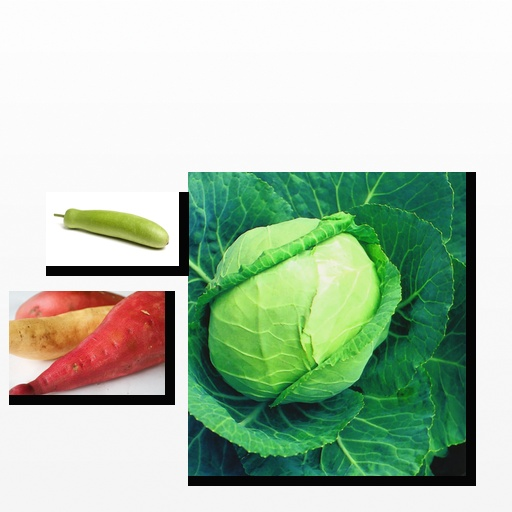
Food items: bottle_gourd, sweet_potato, cabbage